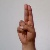
The image shows a hand gesture representing the letter 'U' in Indian Sign Language.